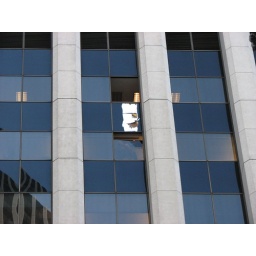
The wind blew out this window up in this building downtown